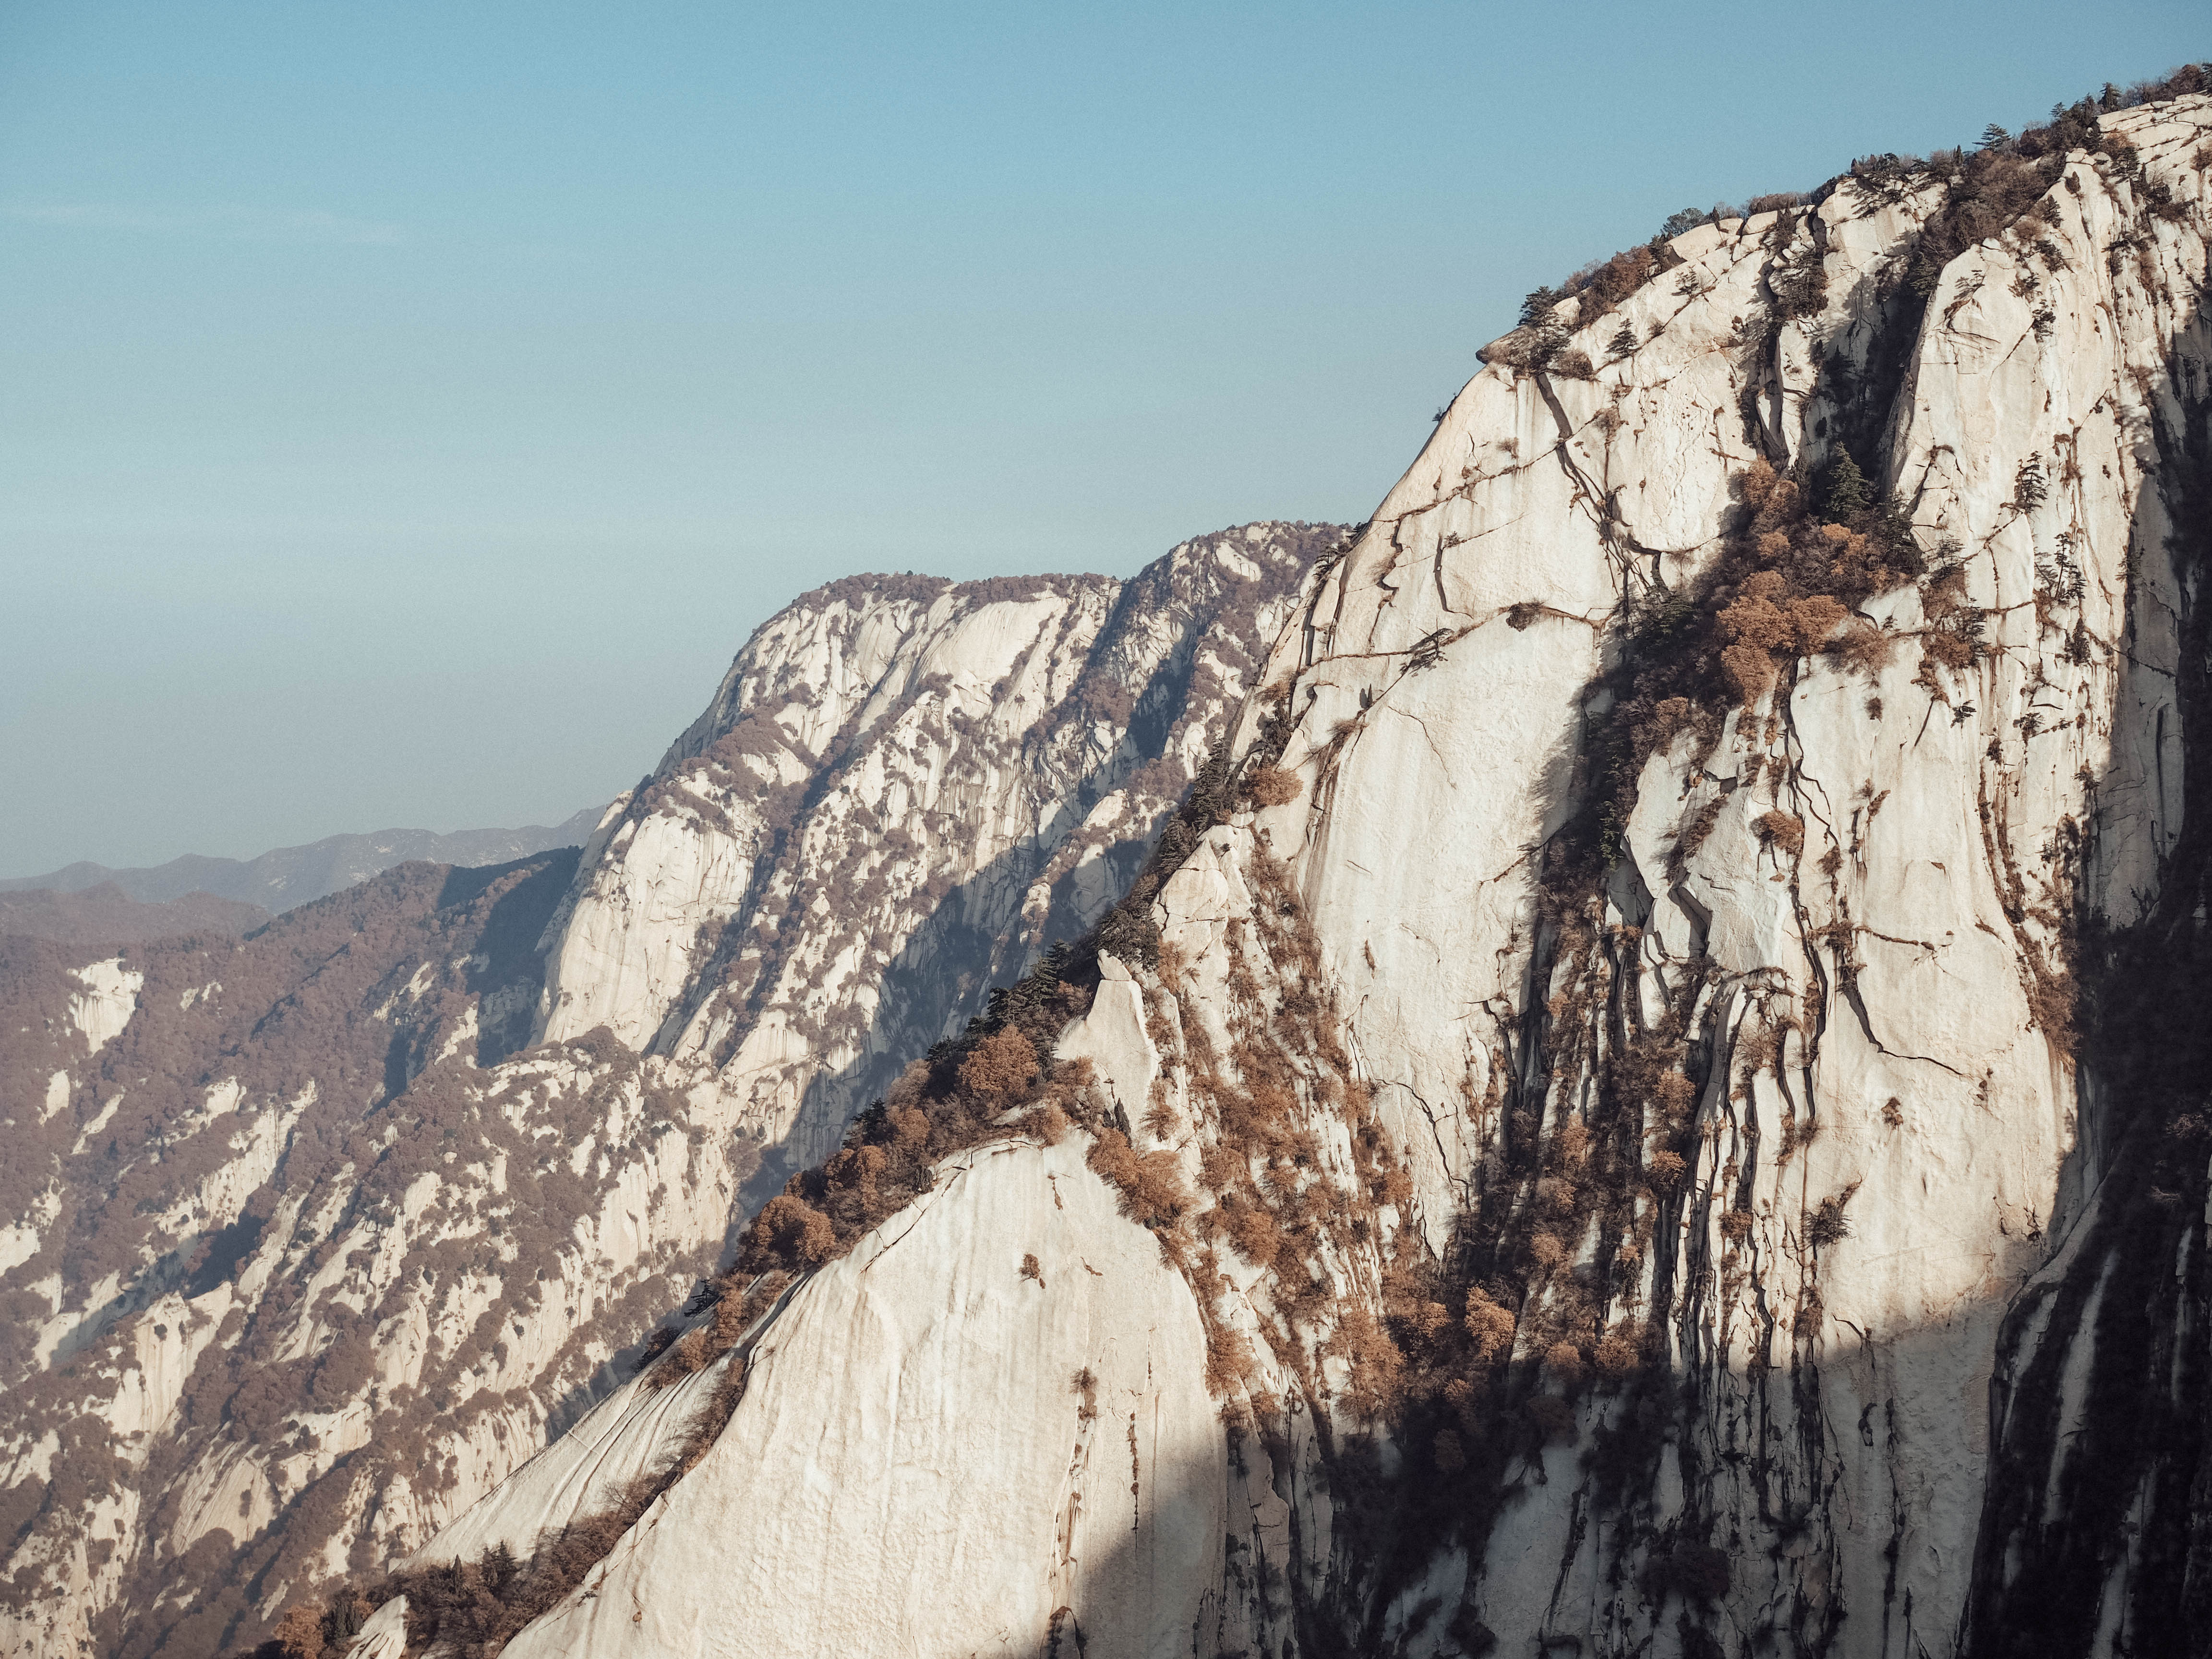
mountainous landforms, mountain, rock, sky, ridge, mountain range, tree, wilderness, geology, formation, outcrop, cliff, geological phenomenon, badlands, alps, terrain, hill, national park, landscape, summit, fault, bedrock, hill station, klippe, fell, massif, batholith, winter, escarpment